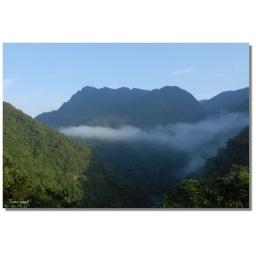
The cloud floated in the mid of valley in Wulai mountains